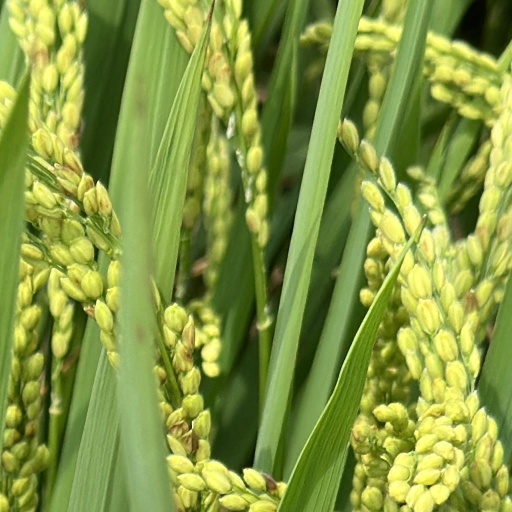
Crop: rice